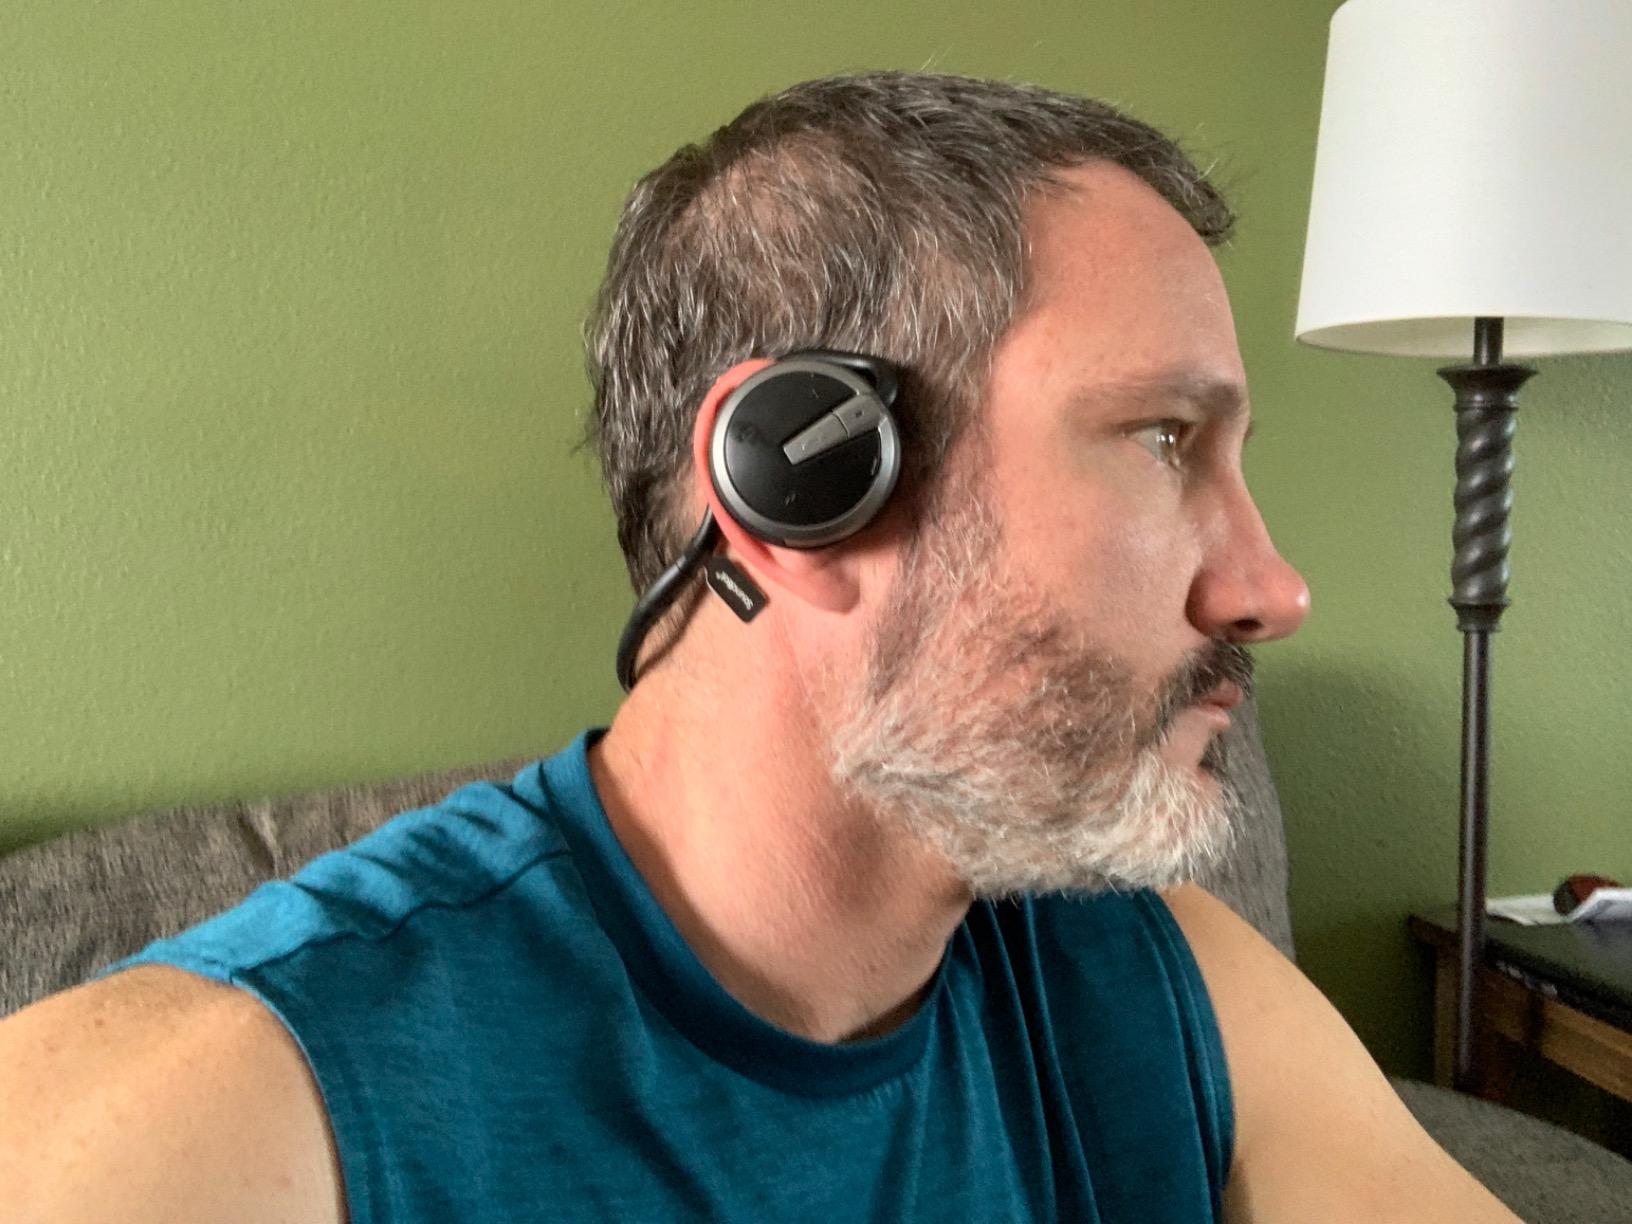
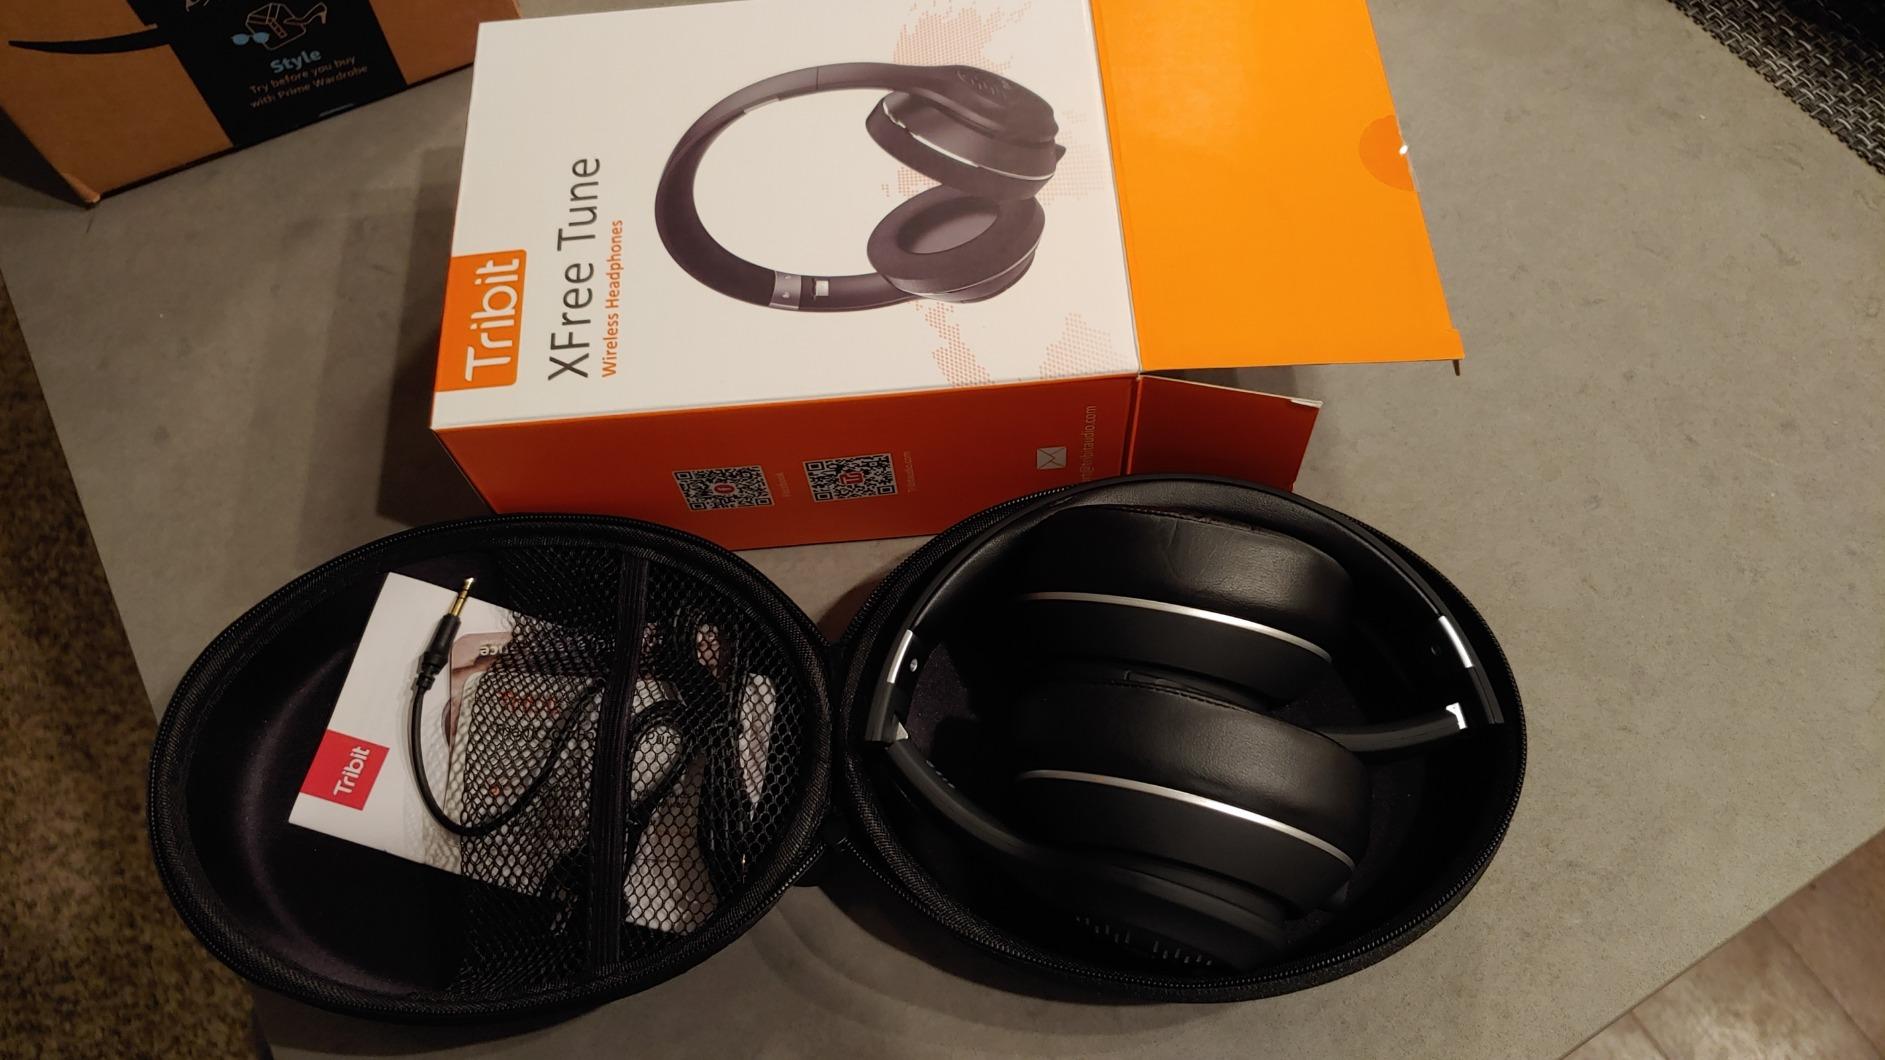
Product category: headphones
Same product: no